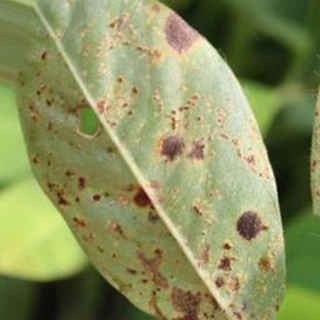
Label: groundnut_rust